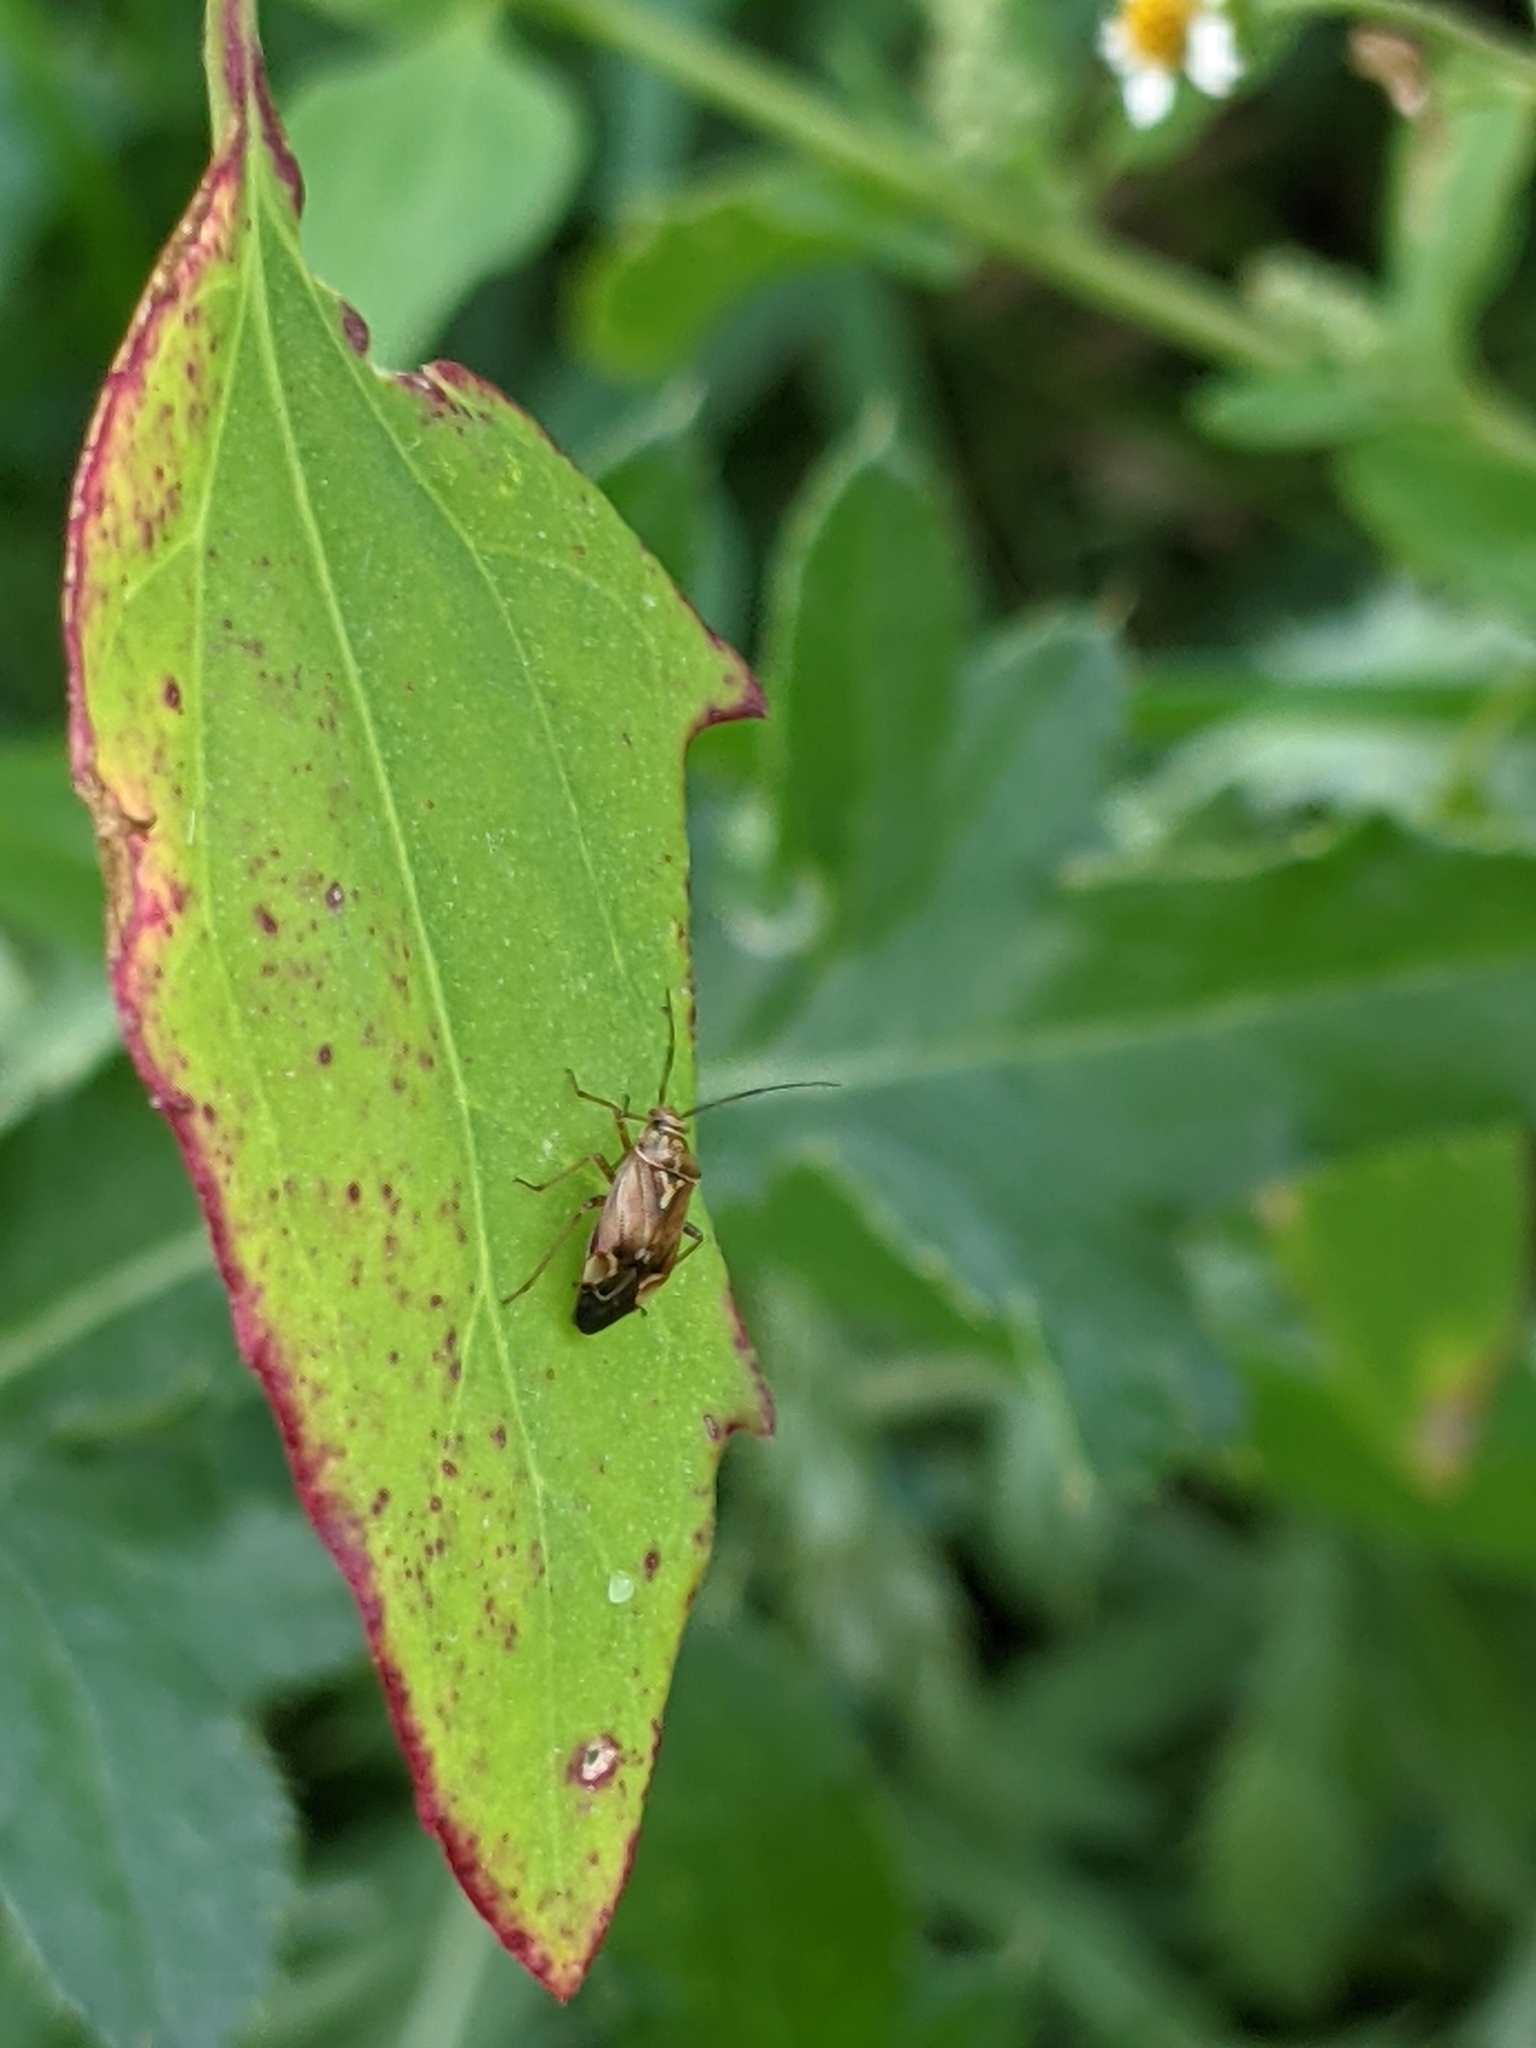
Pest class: lygus_bug